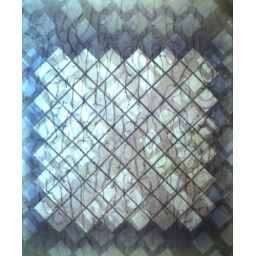
water and watercolor on paper over squares 10cm in size